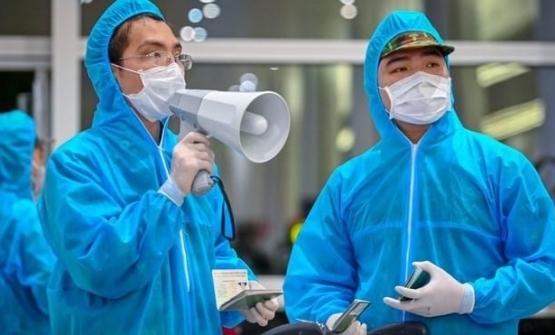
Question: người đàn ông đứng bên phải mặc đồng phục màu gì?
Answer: đồng phục màu xanh dương